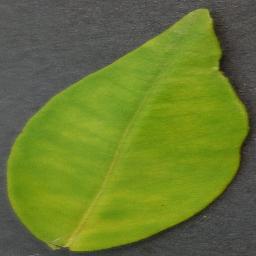
Label: Orange___Haunglongbing_(Citrus_greening)